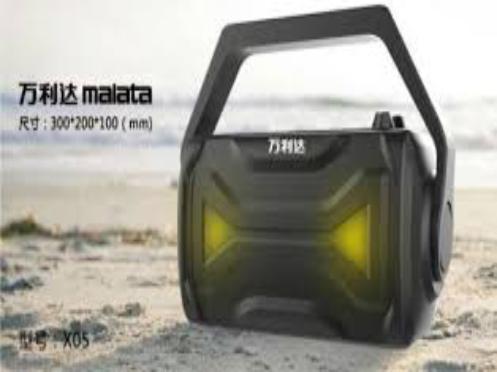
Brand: malata-2
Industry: Electronic